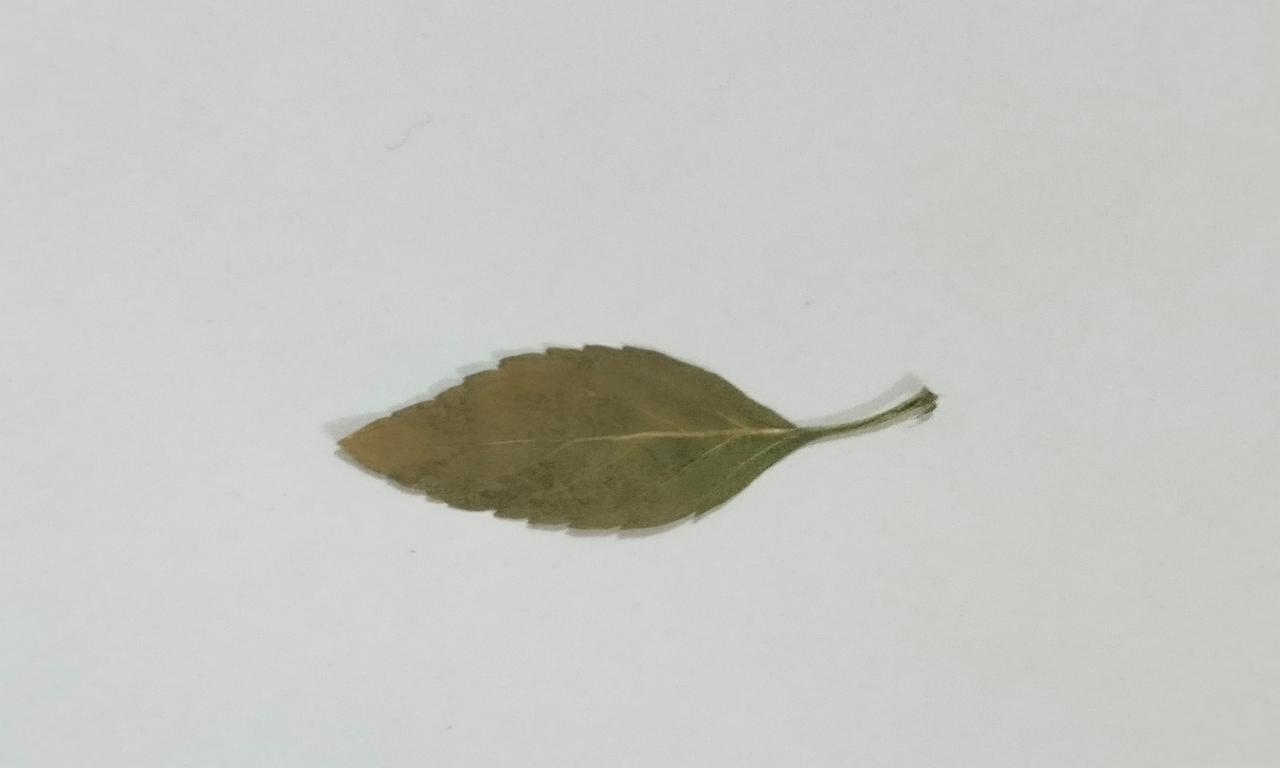
Label: Dried